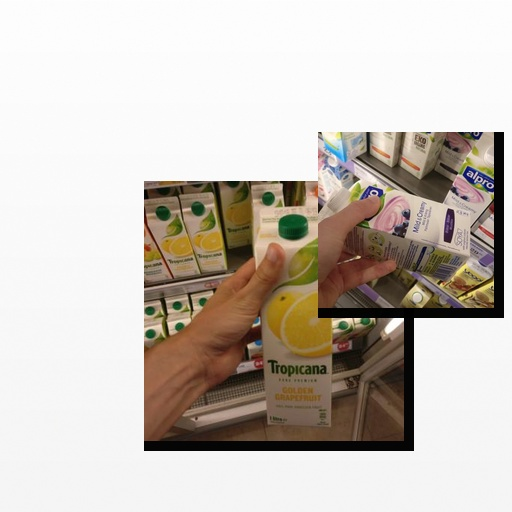
Food items: soyghurt, golden_grapefruit_juice